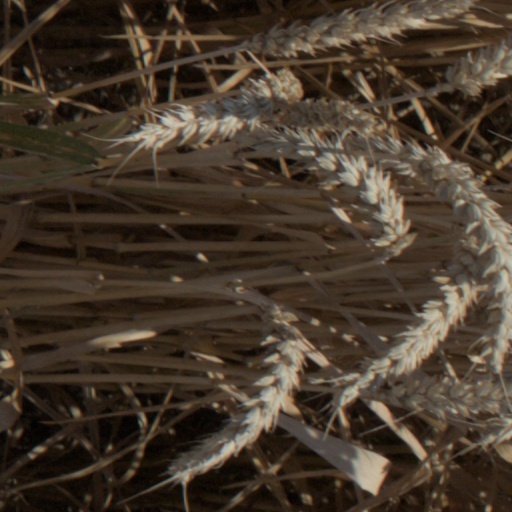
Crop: wheat